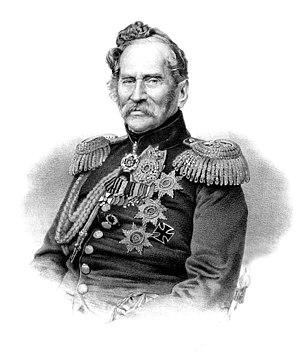
Le comte, puis prince, Alexeï Fiodorovitch Orlov, né le 8 octobre 1787 à Moscou et mort le 9 mai 1862 à Saint-Pétersbourg, est un militaire et diplomate russe, président du Conseil des ministres de 1856 à 1861.